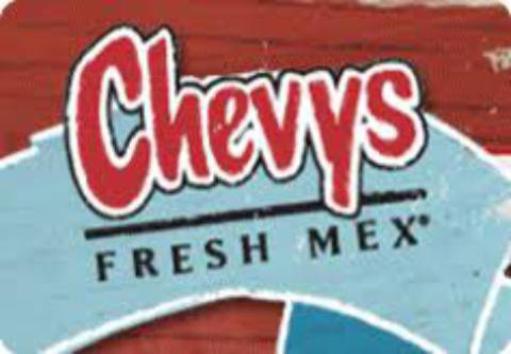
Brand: chevys fresh mex
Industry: Food